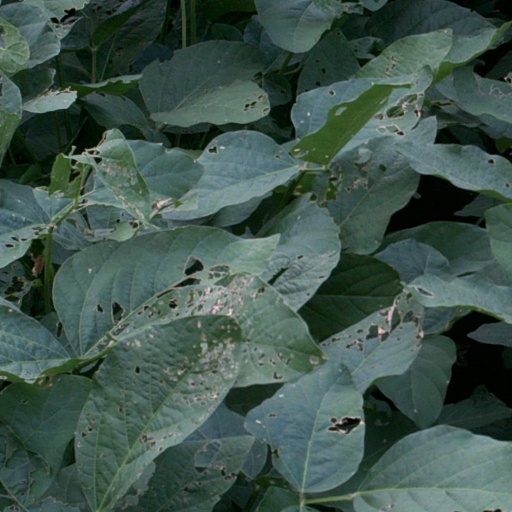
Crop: soybean